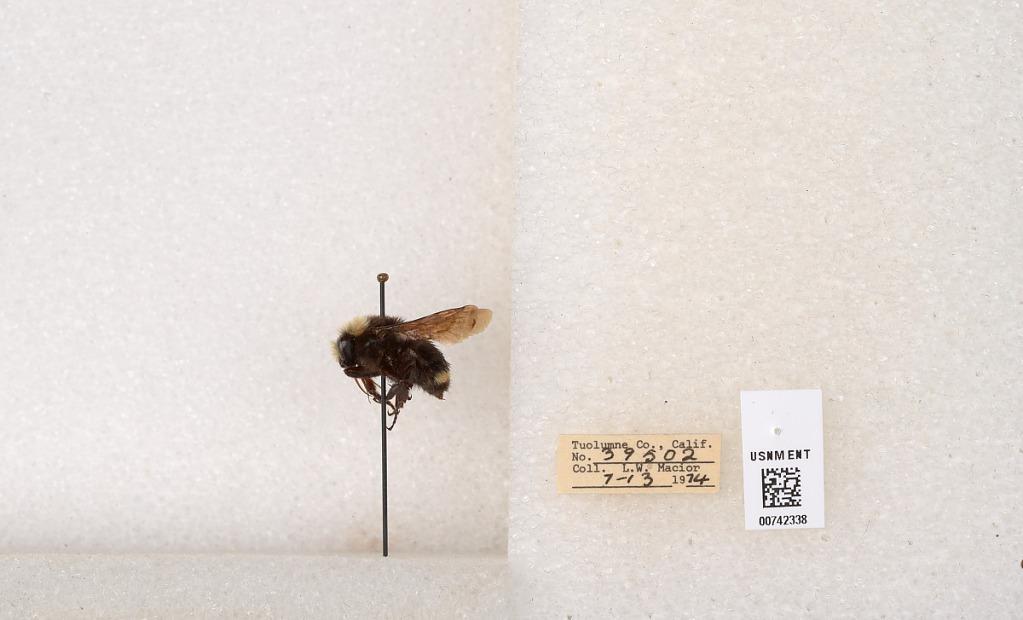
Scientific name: Bombus (Pyrobombus) vosnesenskii Radoszkowski
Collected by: L. Macior
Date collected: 1974-7-13
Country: United States
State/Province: California
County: Tuolumne
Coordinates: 38.0276, -119.955